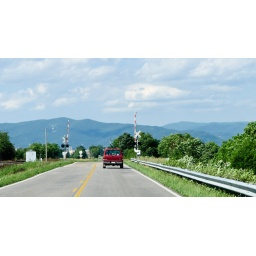
A street level railroad crossing along VA340 in Virginia.